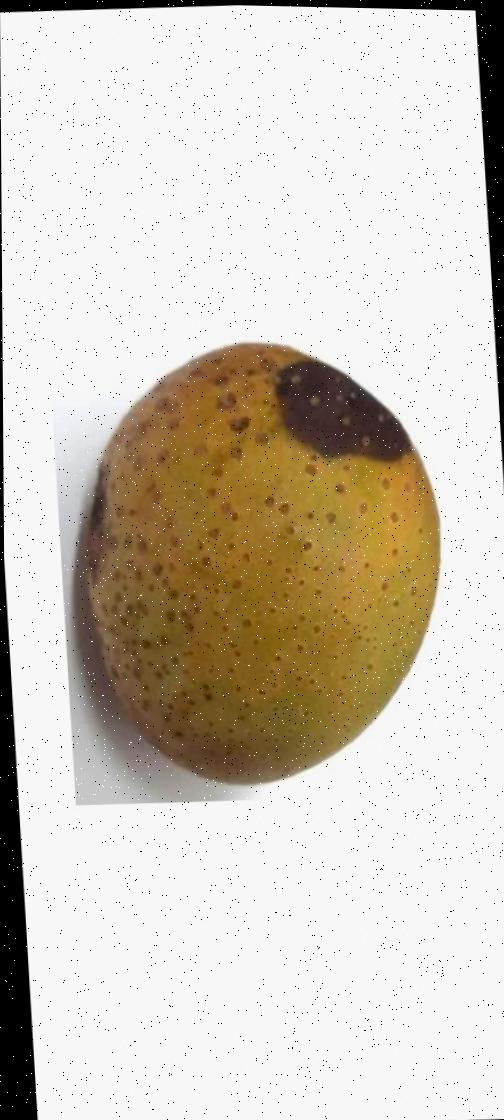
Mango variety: Gourmoti